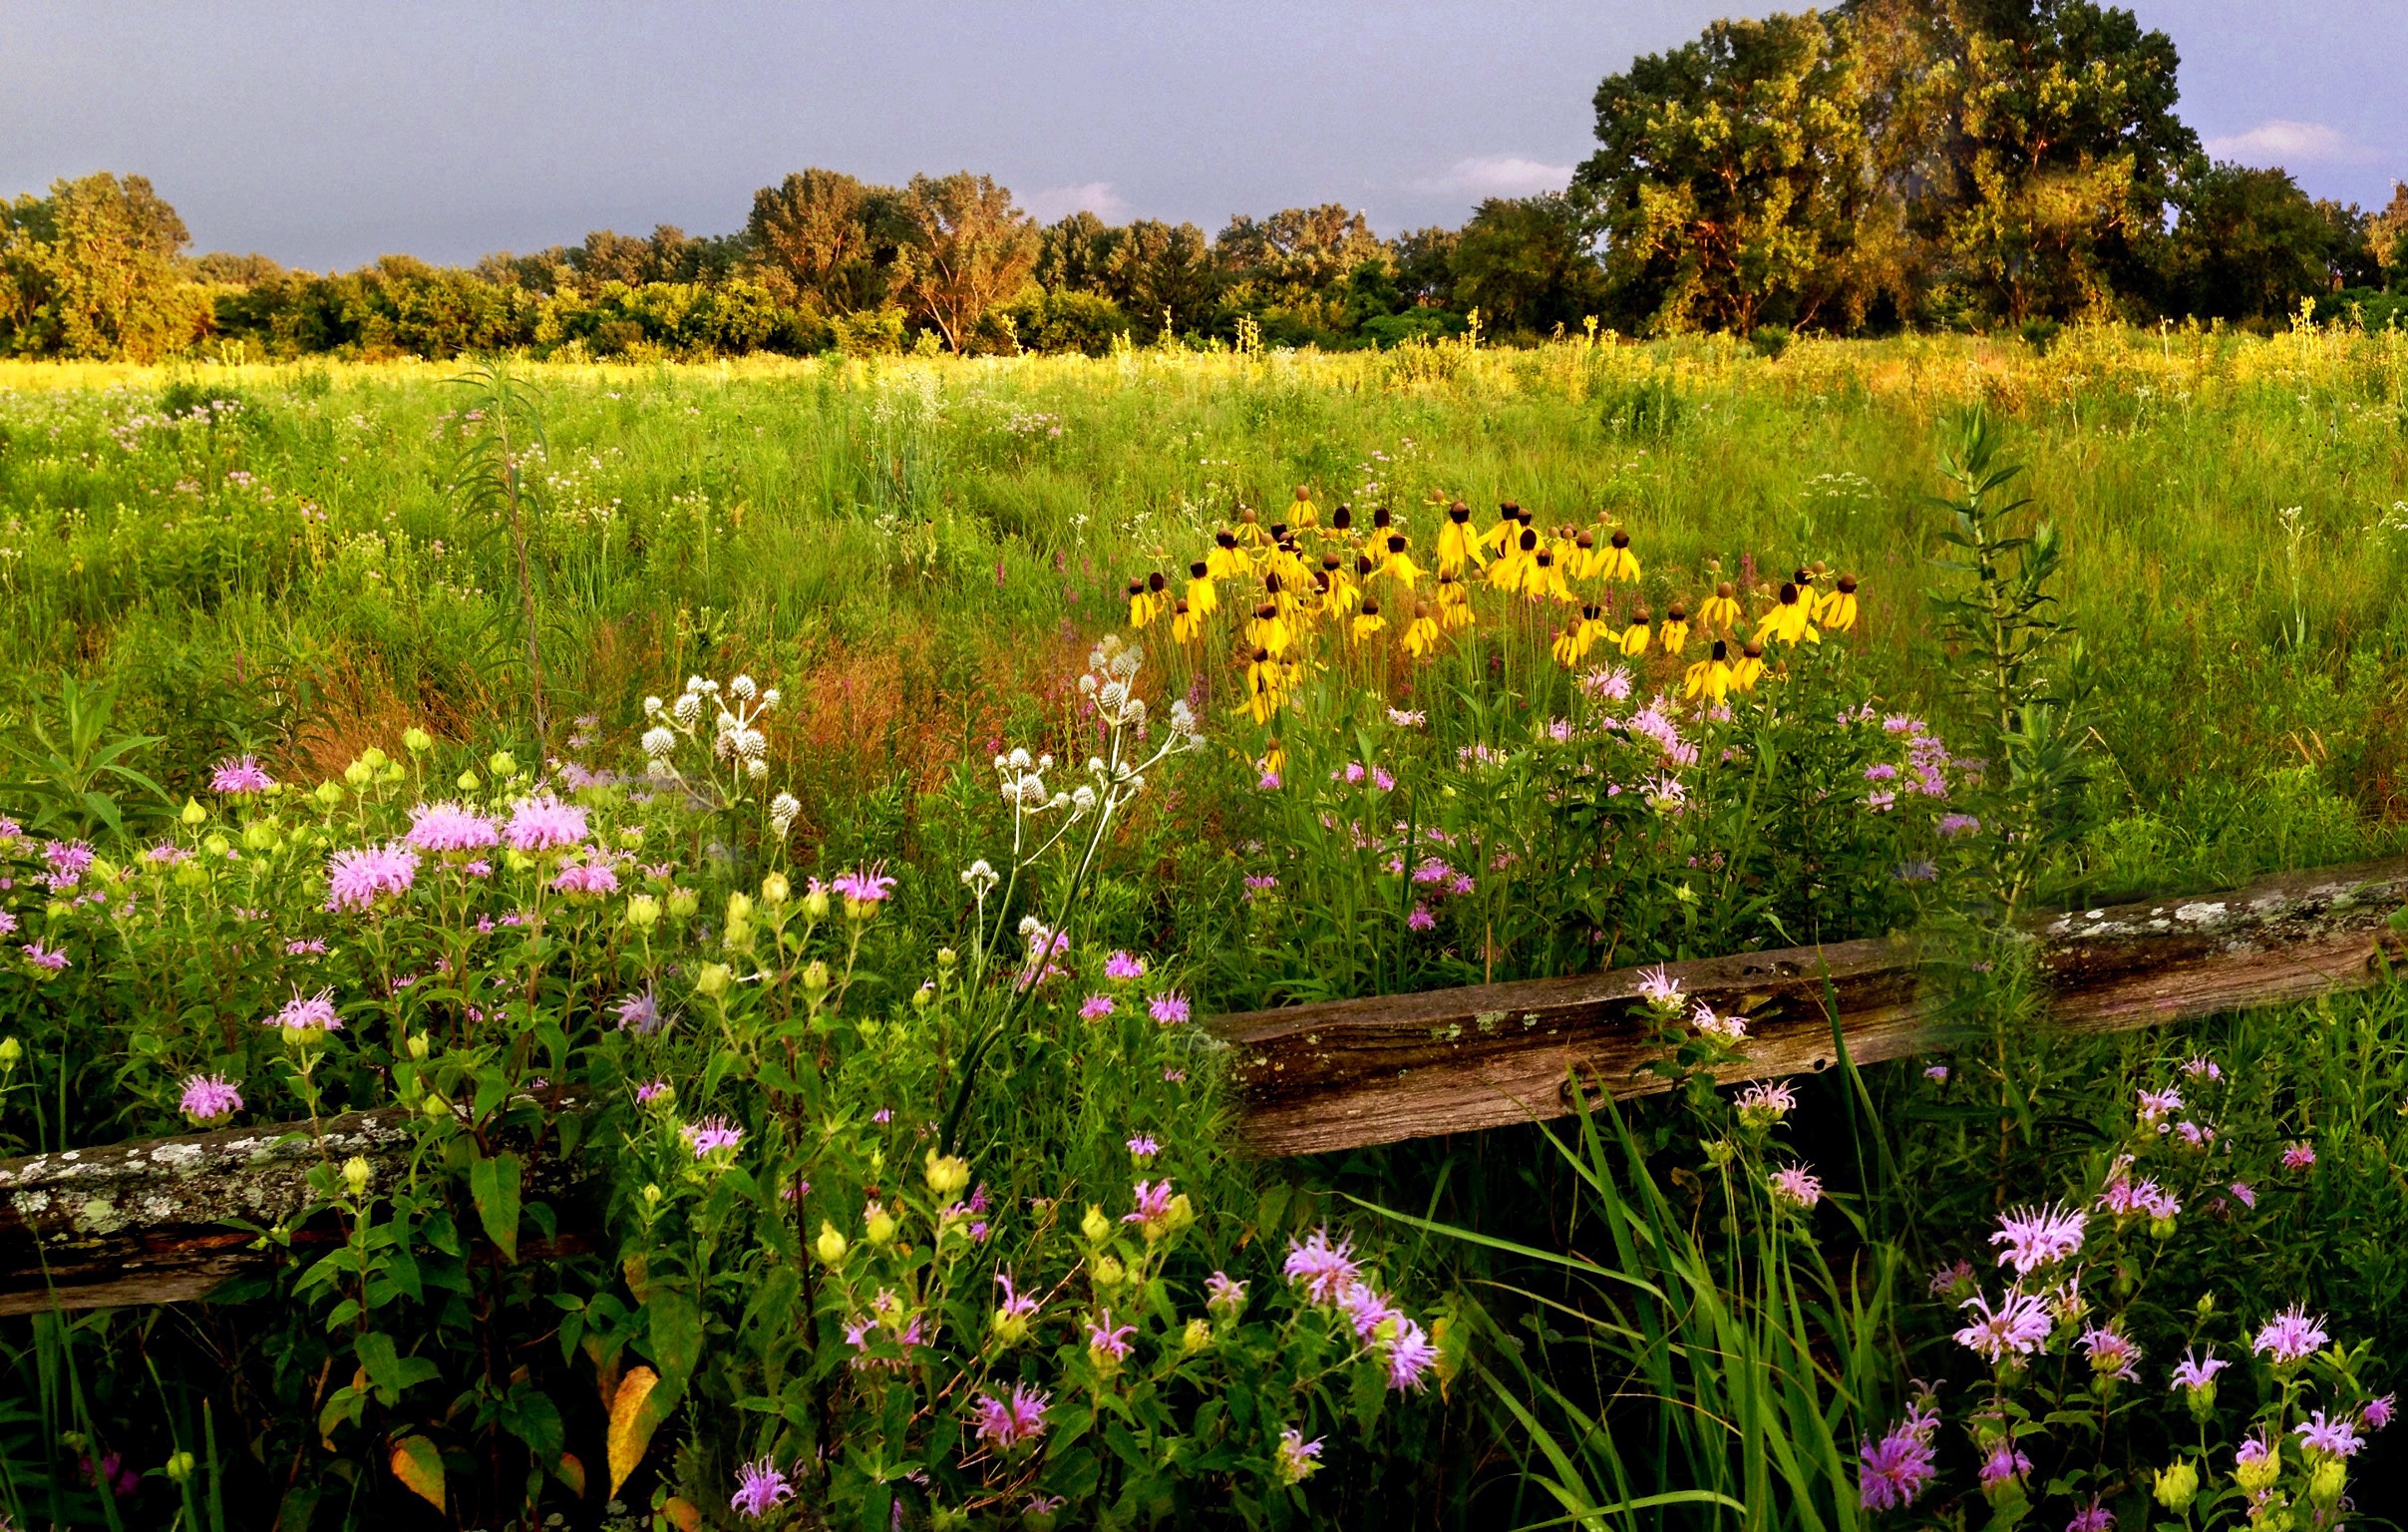
plant, field, meadow, prairie, flower, botany, garden, flora, golden hour, wildflower, grassland, vegetation, woodland, habitat, ecosystem, beebalm, prairie wildflowers, rattlesnake master, storm light, natural environment